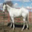
Label: horse